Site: brandenburg
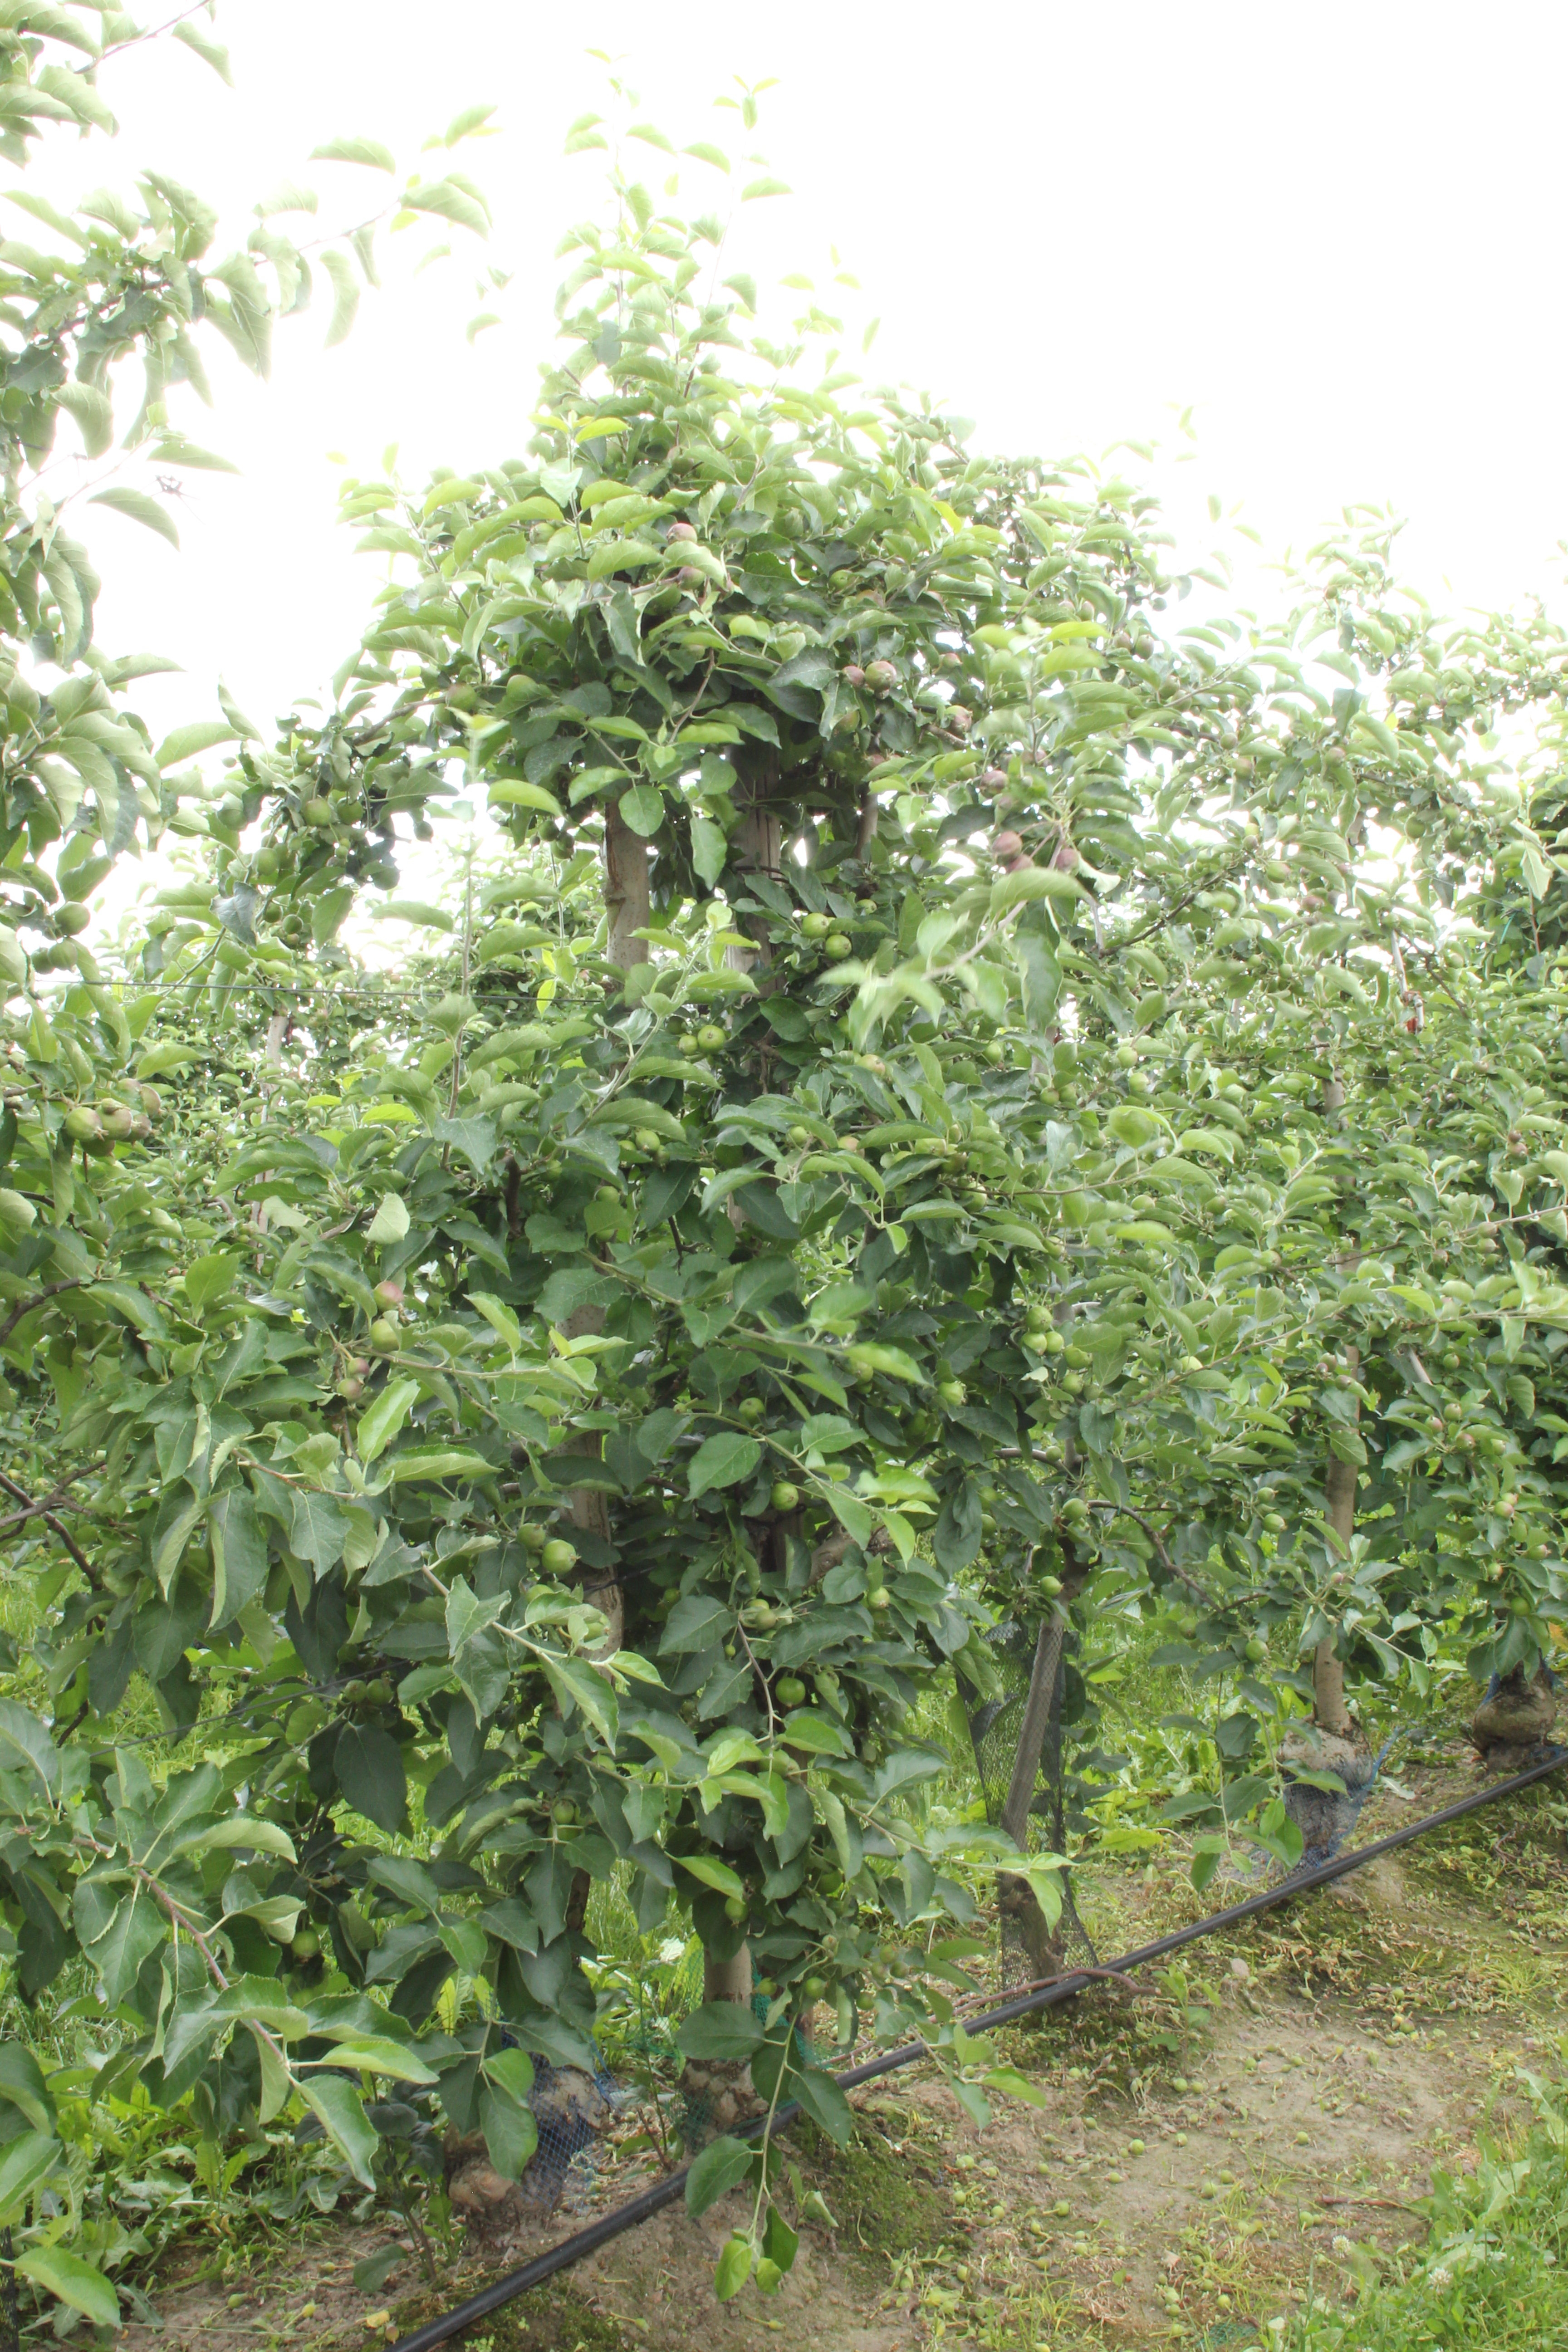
Growth stage (BBCH 73): Development of fruit